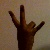
The image shows a hand gesture representing the number 7 in Indian Sign Language.